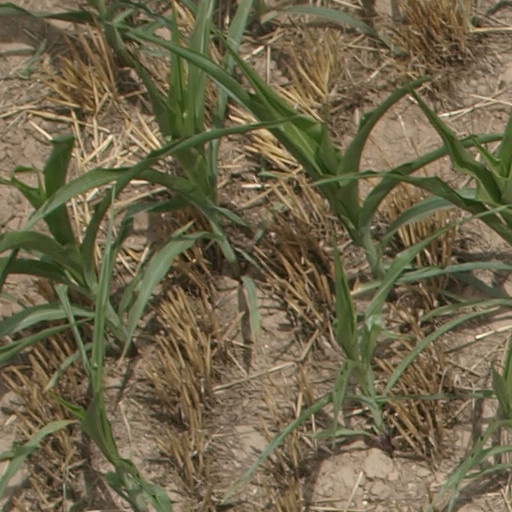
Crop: maize; corn